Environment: real
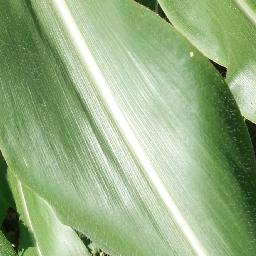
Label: healthy